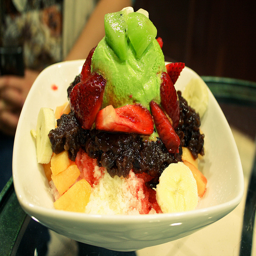
The bowl contains fruits of various colors and ice cream.
A bowl of ice-cream and assorted fruits for flavor.
A pile of fruit sits atop a dessert in a square white bowl.
There is ice cream with many fruity toppings.
A small dish of fruit on a table.